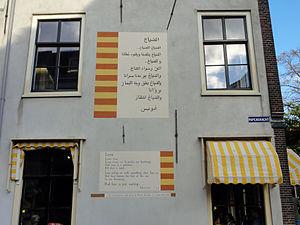
Adonis, pseudonyme d'Ali Ahmed Saïd, est un poète et critique littéraire syrien d'expressions arabe et française, né le 1ᵉʳ janvier 1930. Son pseudonyme se réfère au dieu d'origine phénicienne, symbole du renouveau cyclique.